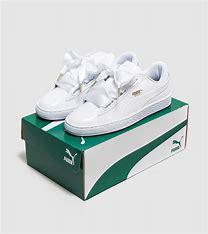
Brand: Puma
Model: Basket Heart